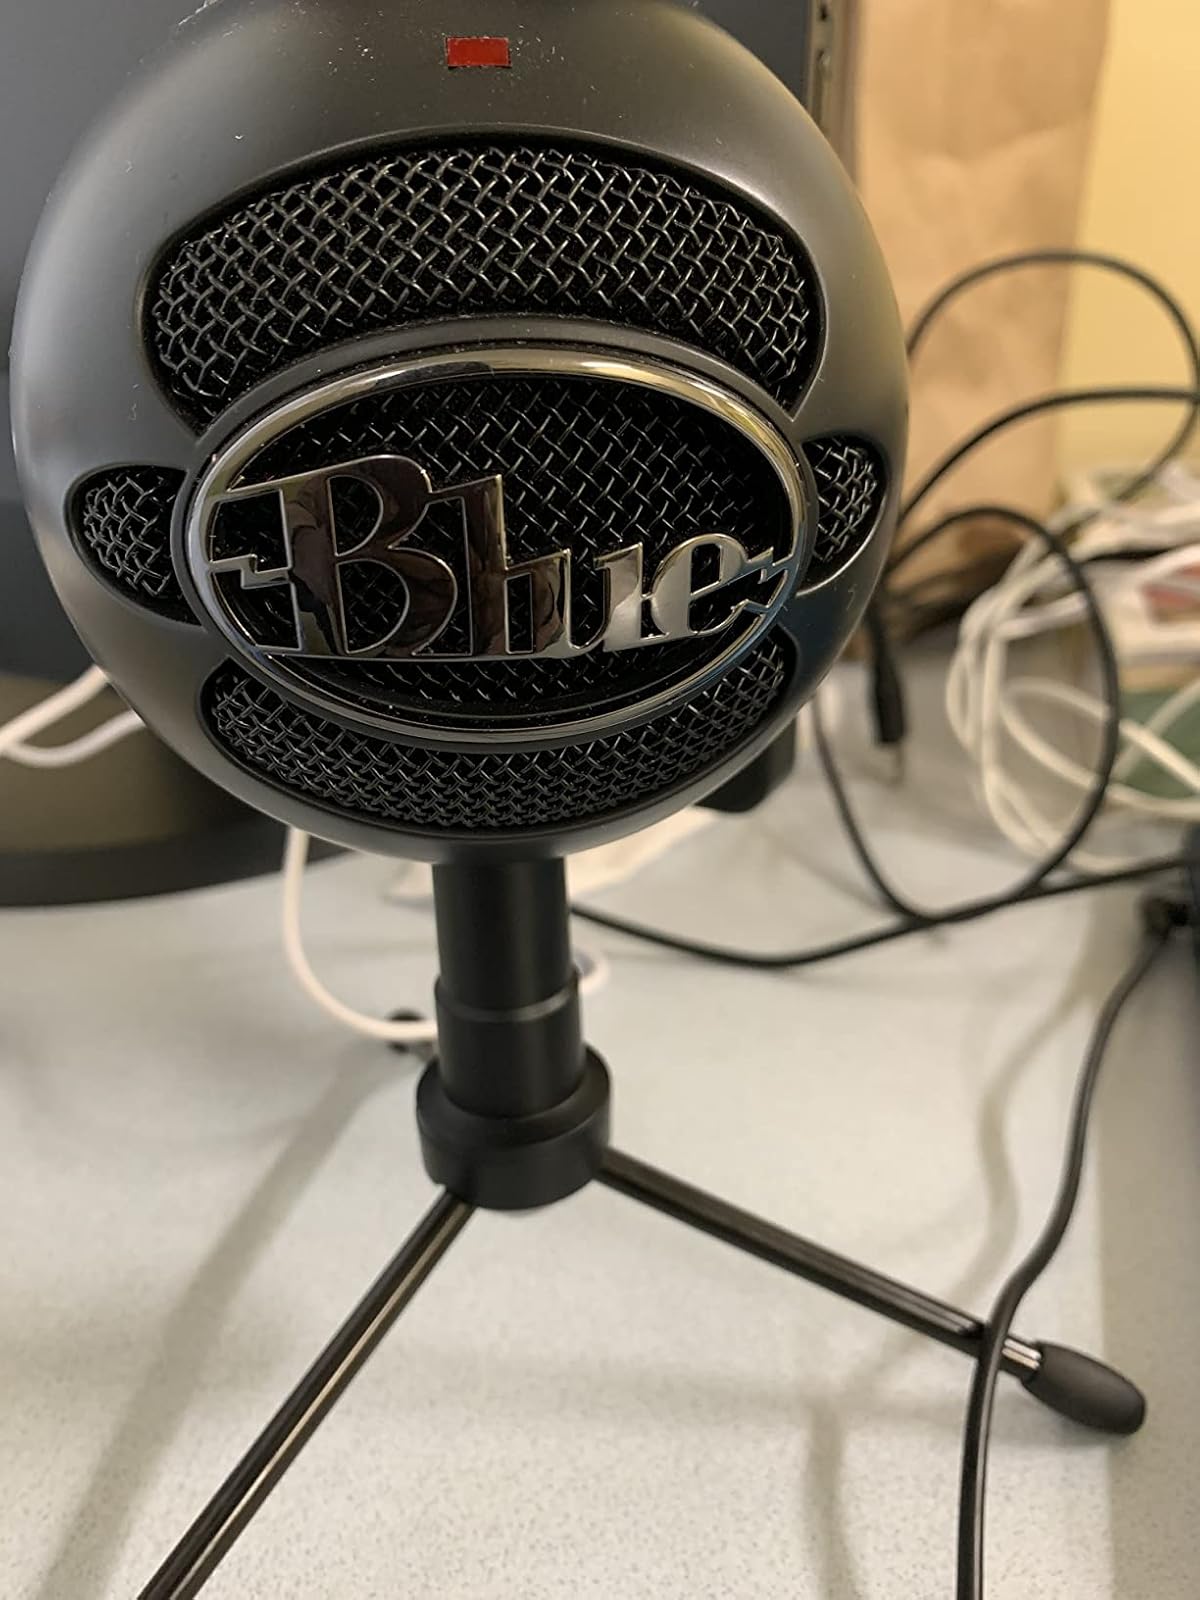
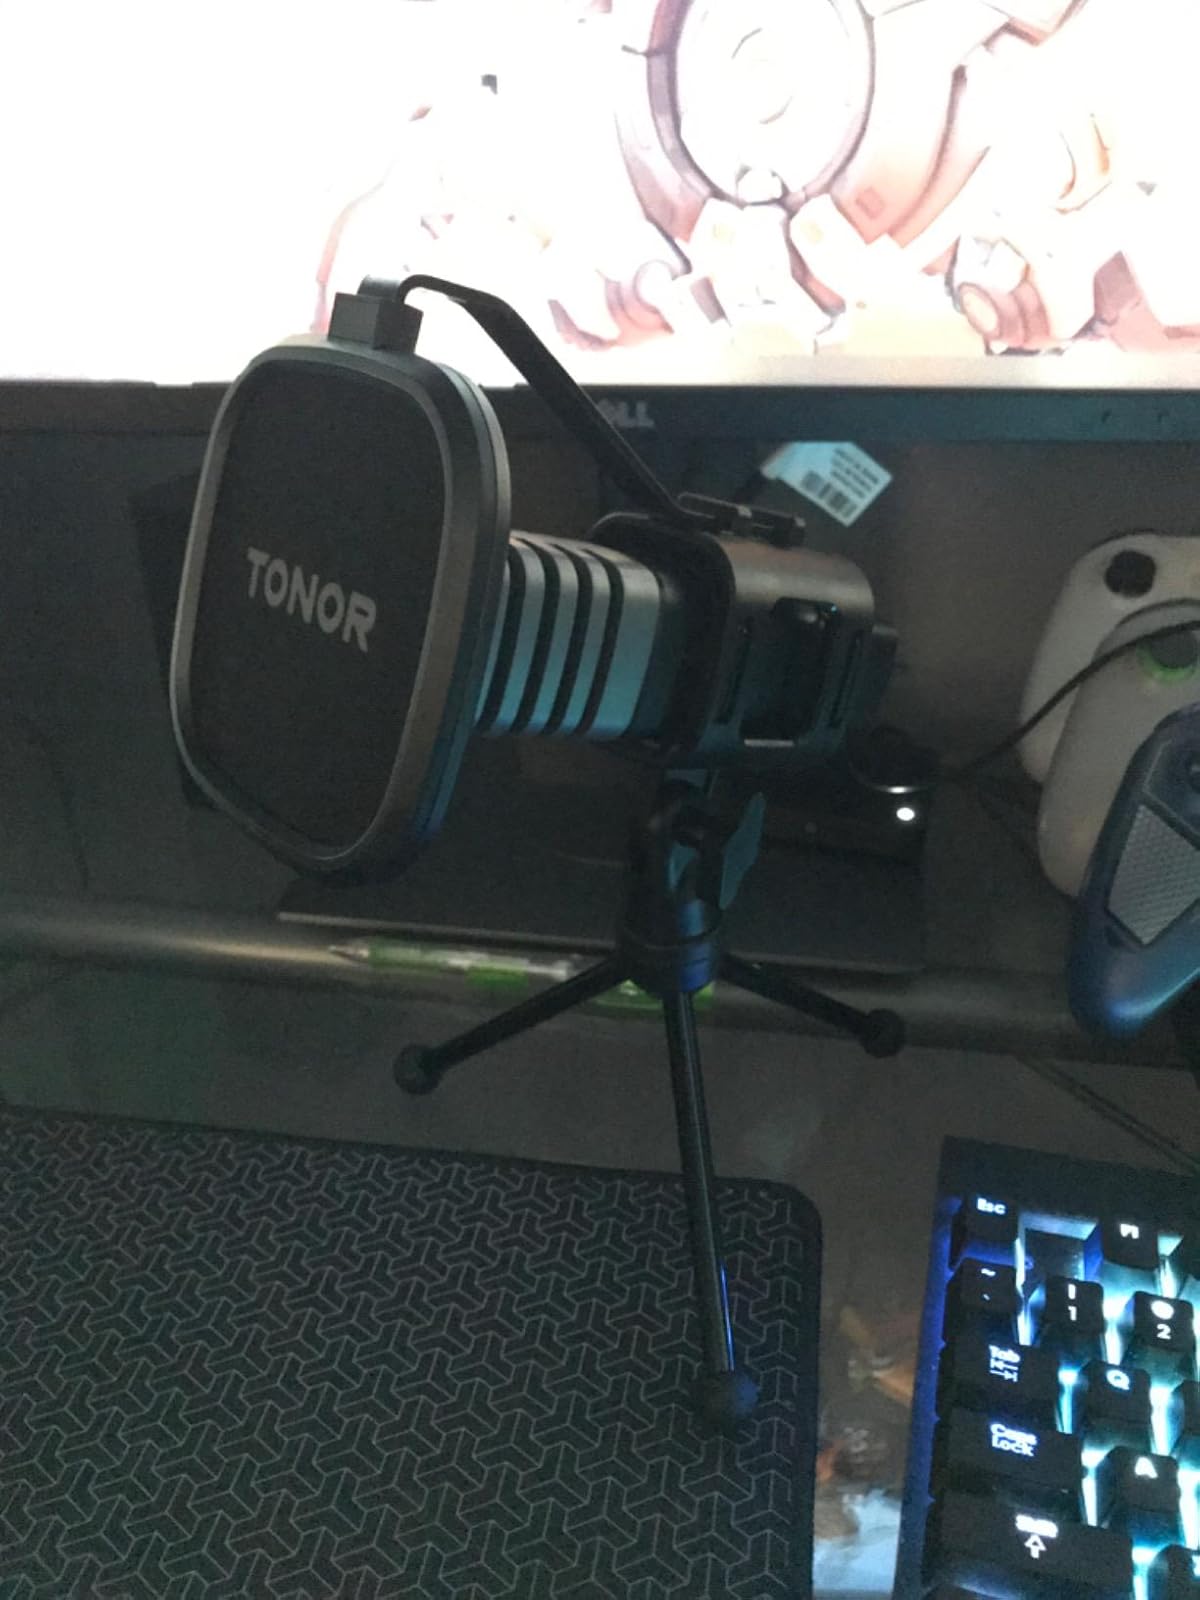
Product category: microphone
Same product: no